Stretch (2011 film)

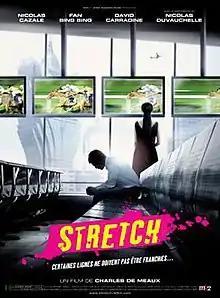

Stretch is a 2011 English-language French sports film directed by Charles de Meaux and starring Nicolas Cazalé, Fan Bingbing and David Carradine. It marks Carradine's last screen appearance, as he died during filming in Bangkok. After his death, his widow Annie Bierman sued MK2 Productions, the film's production company, for negligence.